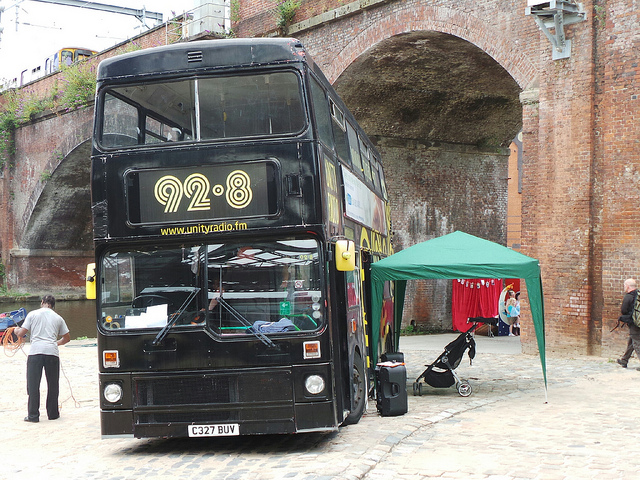
a double deckered bus under a bridge

A double decker bus sitting at a stop.

A parked double decker bus outside of a overpass.

A double decker bus parked along the street.

A double decker bus is parked on the street with a man standing beside it.